Dartmouth, Nova Scotia

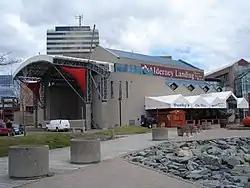
Alderney Landing, Dartmouth, Nova Scotia

Father Le Loutre's War began when Edward Cornwallis arrived to establish Halifax with 13 transports on June 21, 1749. By unilaterally establishing Halifax, the British were violating earlier treaties with the Miꞌkmaq (1726), which were signed after Father Rale's War. The British quickly began to build other settlements. To guard against Miꞌkmaq, Acadian, and French attacks on the new Protestant settlements, British fortifications were erected in Halifax (1749), Dartmouth (1750), Bedford (Fort Sackville) (1751), Lunenburg (1753), and Lawrencetown (1754).